1907 Banffshire by-election

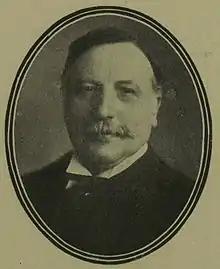
Alexander Black

The local Liberal Association selected 31-year-old Walter Waring to defend the seat. Waring was the son of Charles Waring, former Liberal Member of Parliament for Poole. He was unsuccessful Liberal candidate in Wigtonshire in the 1906 general election.